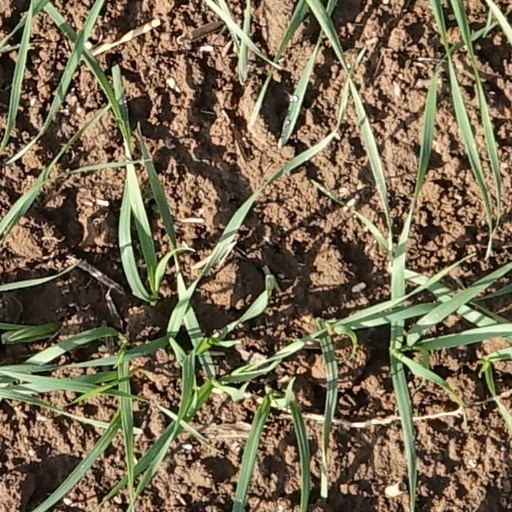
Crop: wheat